Natasha Harding

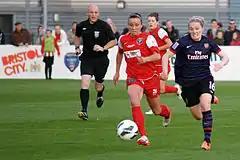

Harding played five times for the Wales Under-19 team in season 2007–08. She made her senior international debut, aged 19, as a late substitute in a 2–0 defeat to Switzerland in Oberdorf on 8 May 2008.